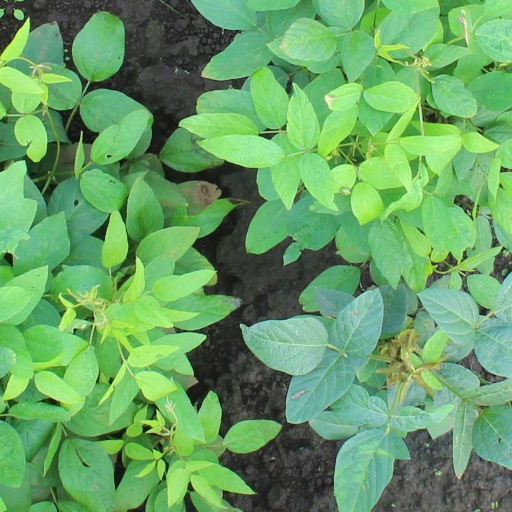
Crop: soybean